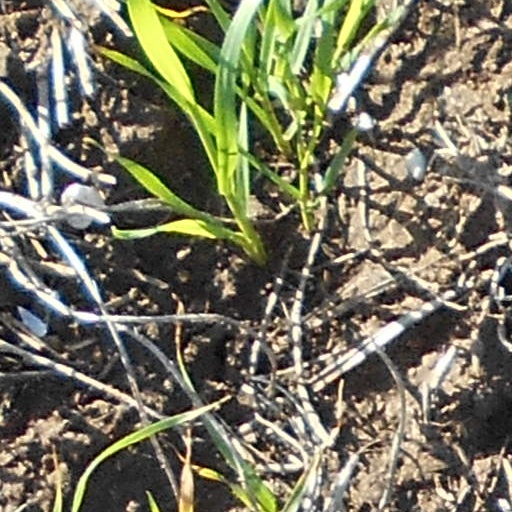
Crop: wheat